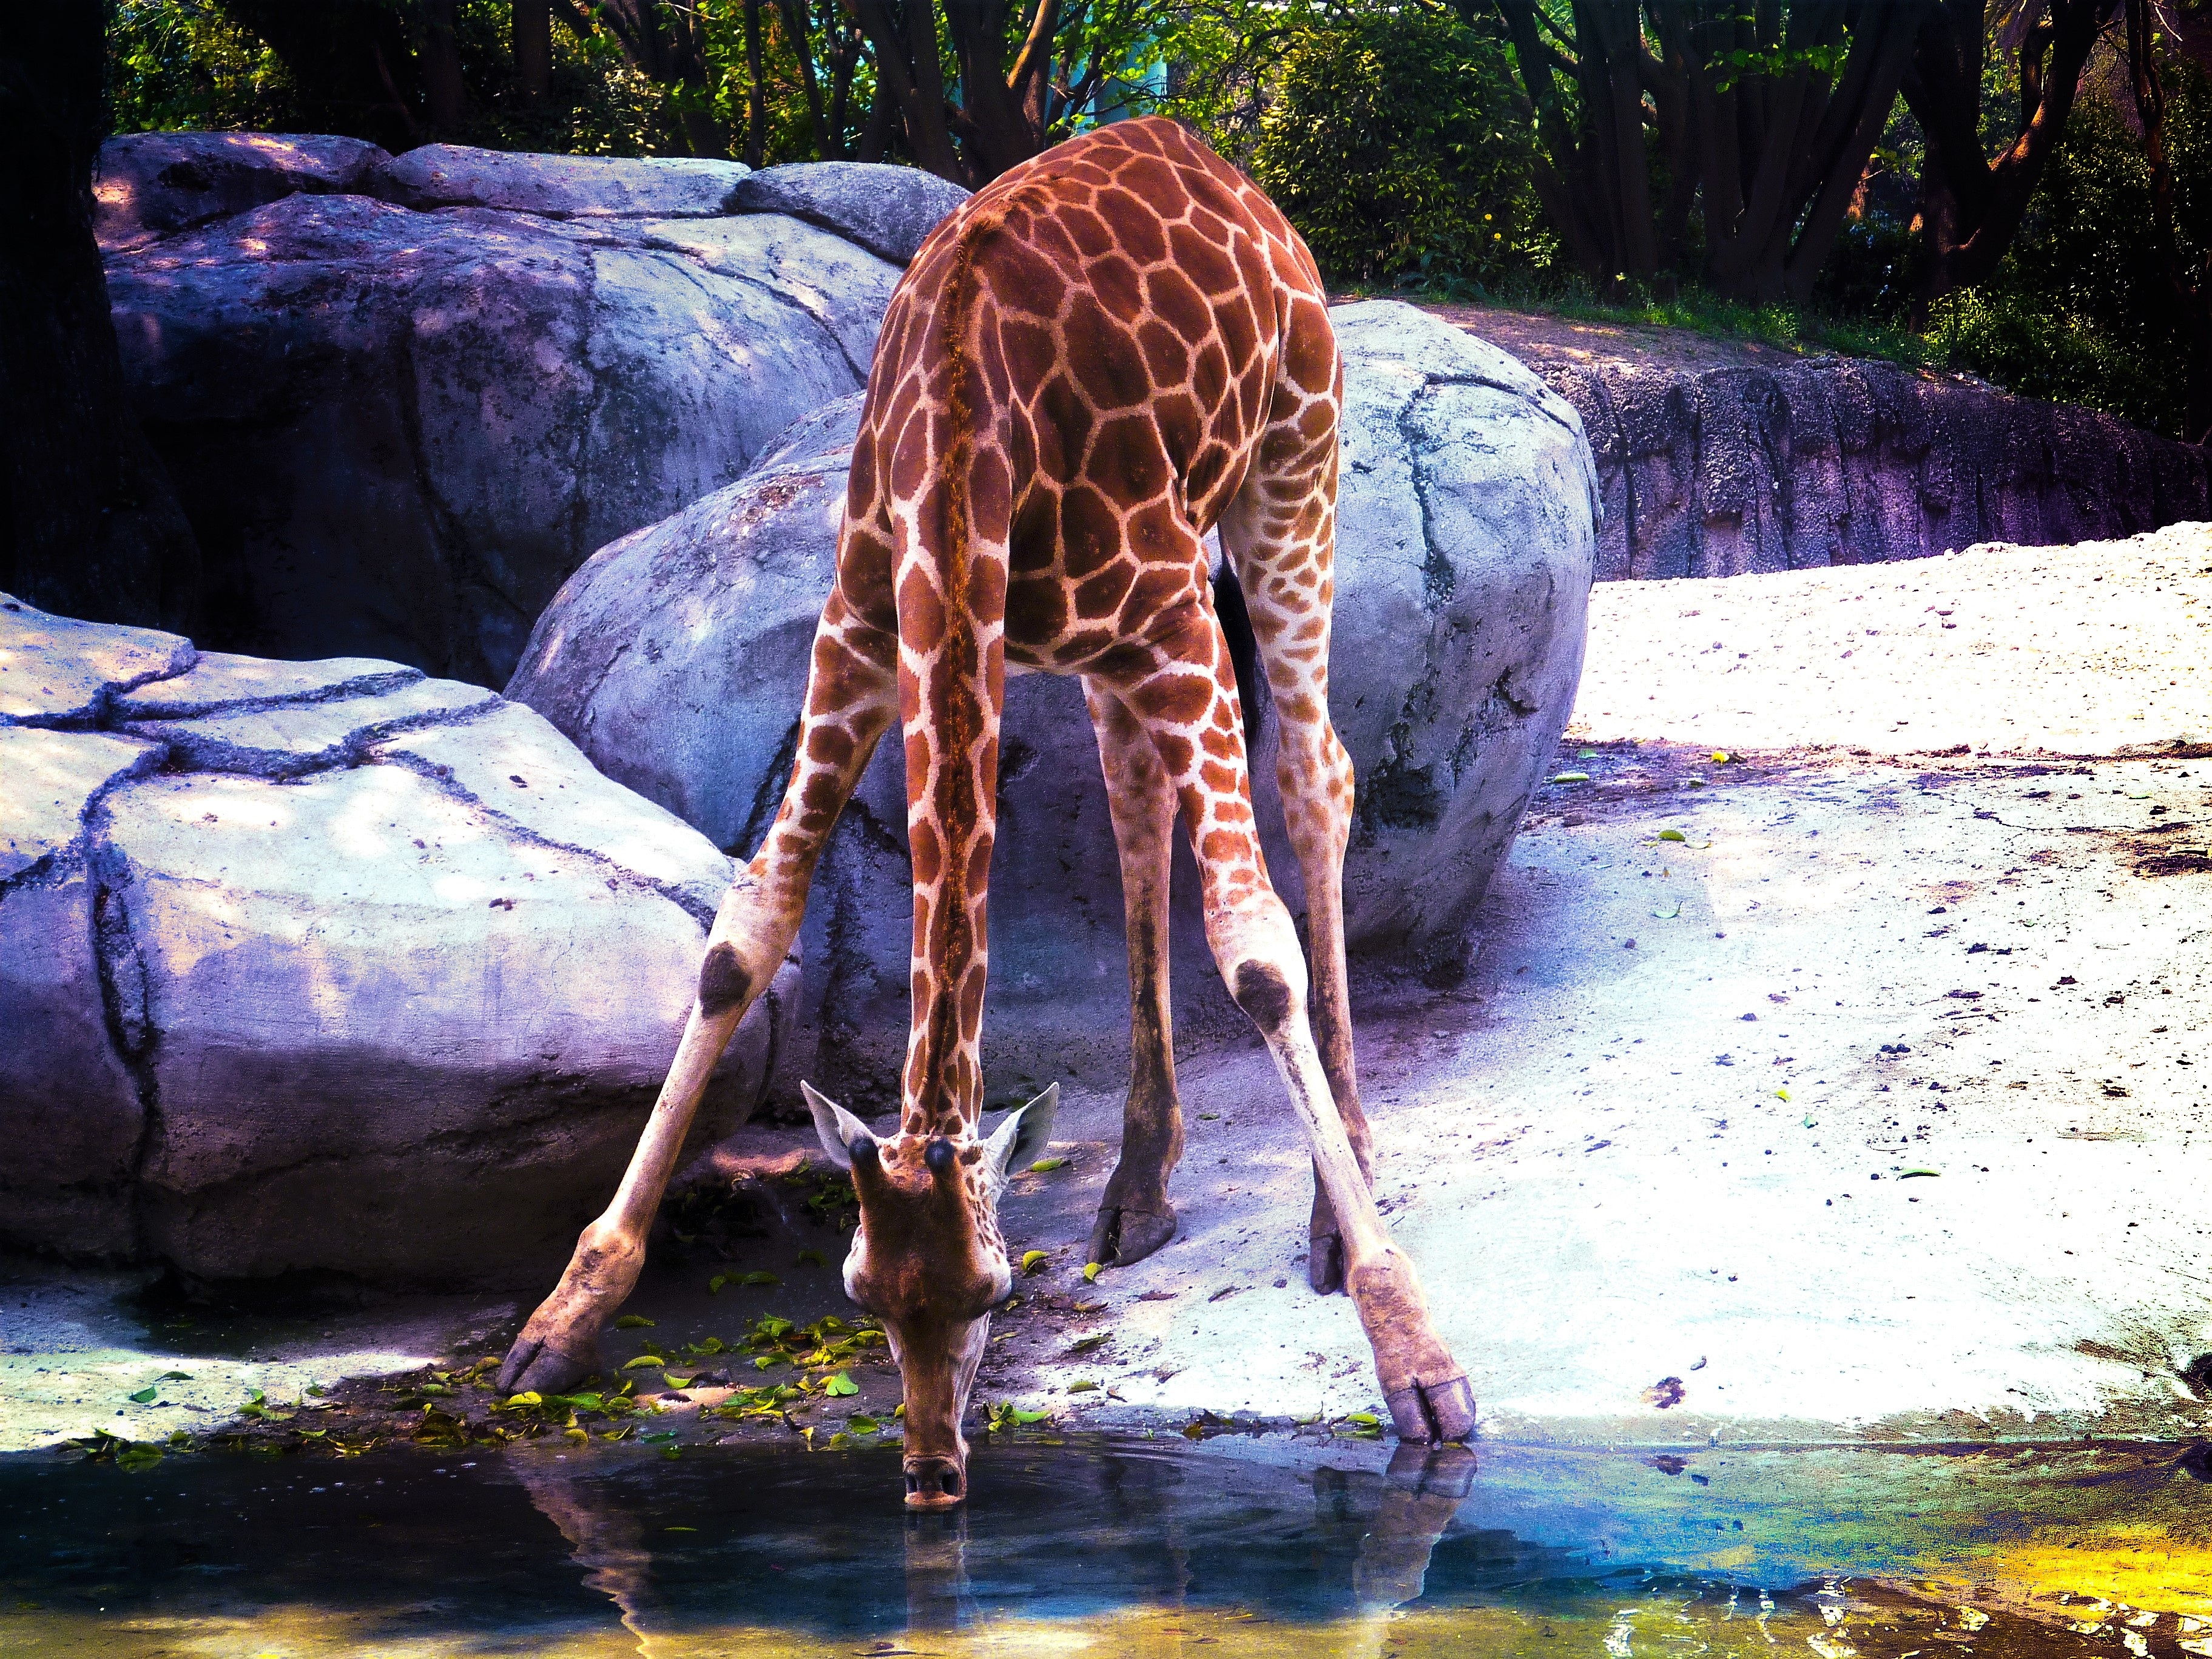
water, animal, wildlife, zoo, jungle, fauna, giraffe, stains, giraffidae